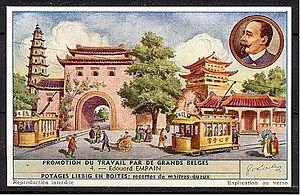
Chromo illustrant la réalisation de tramway et autres chantiers avec portrait d'Edouard Empain en médaillon.
Édouard Louis Joseph Empain, baron Empain est un ingénieur, général, entrepreneur, financier et industriel belge. Entre autres entreprises, il se consacre aux transports en commun avec des réseaux de tramways en Belgique et dans divers pays ainsi qu'au métro de Paris que sa société, la Compagnie du chemin de fer métropolitain de Paris construit et exploite jusqu'en 1945. Il est également passionné par l'Égypte. À ce titre, il se consacre à l'égyptologie en amateur éclairé, mais aussi il participe à la modernisation de l'Égypte. C'est à lui que l'on doit la création de la ville nouvelle d'Heliopolis avec ses bâtiments inspirés de diverses architectures du monde entier et son réseau de tramways électriques.